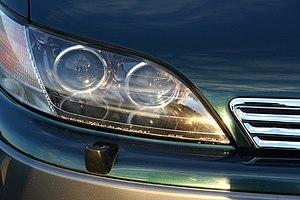
Les phares d'automobiles sont des projecteurs de lumière destinés à l'éclairage de la route empruntée par un véhicule la nuit. Ils sont un constituant de l'éclairage standard des automobiles. Ils servent aussi à rendre le véhicule plus facilement visible par les autres, notamment par temps de pluie. Il existe également des phares de jour destinés à accroître la visibilité diurne.